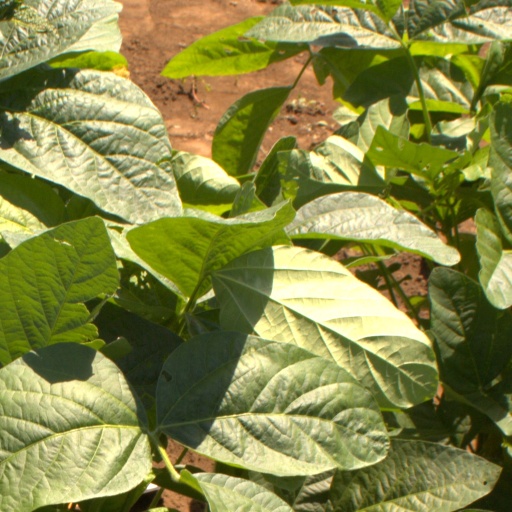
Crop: soybean